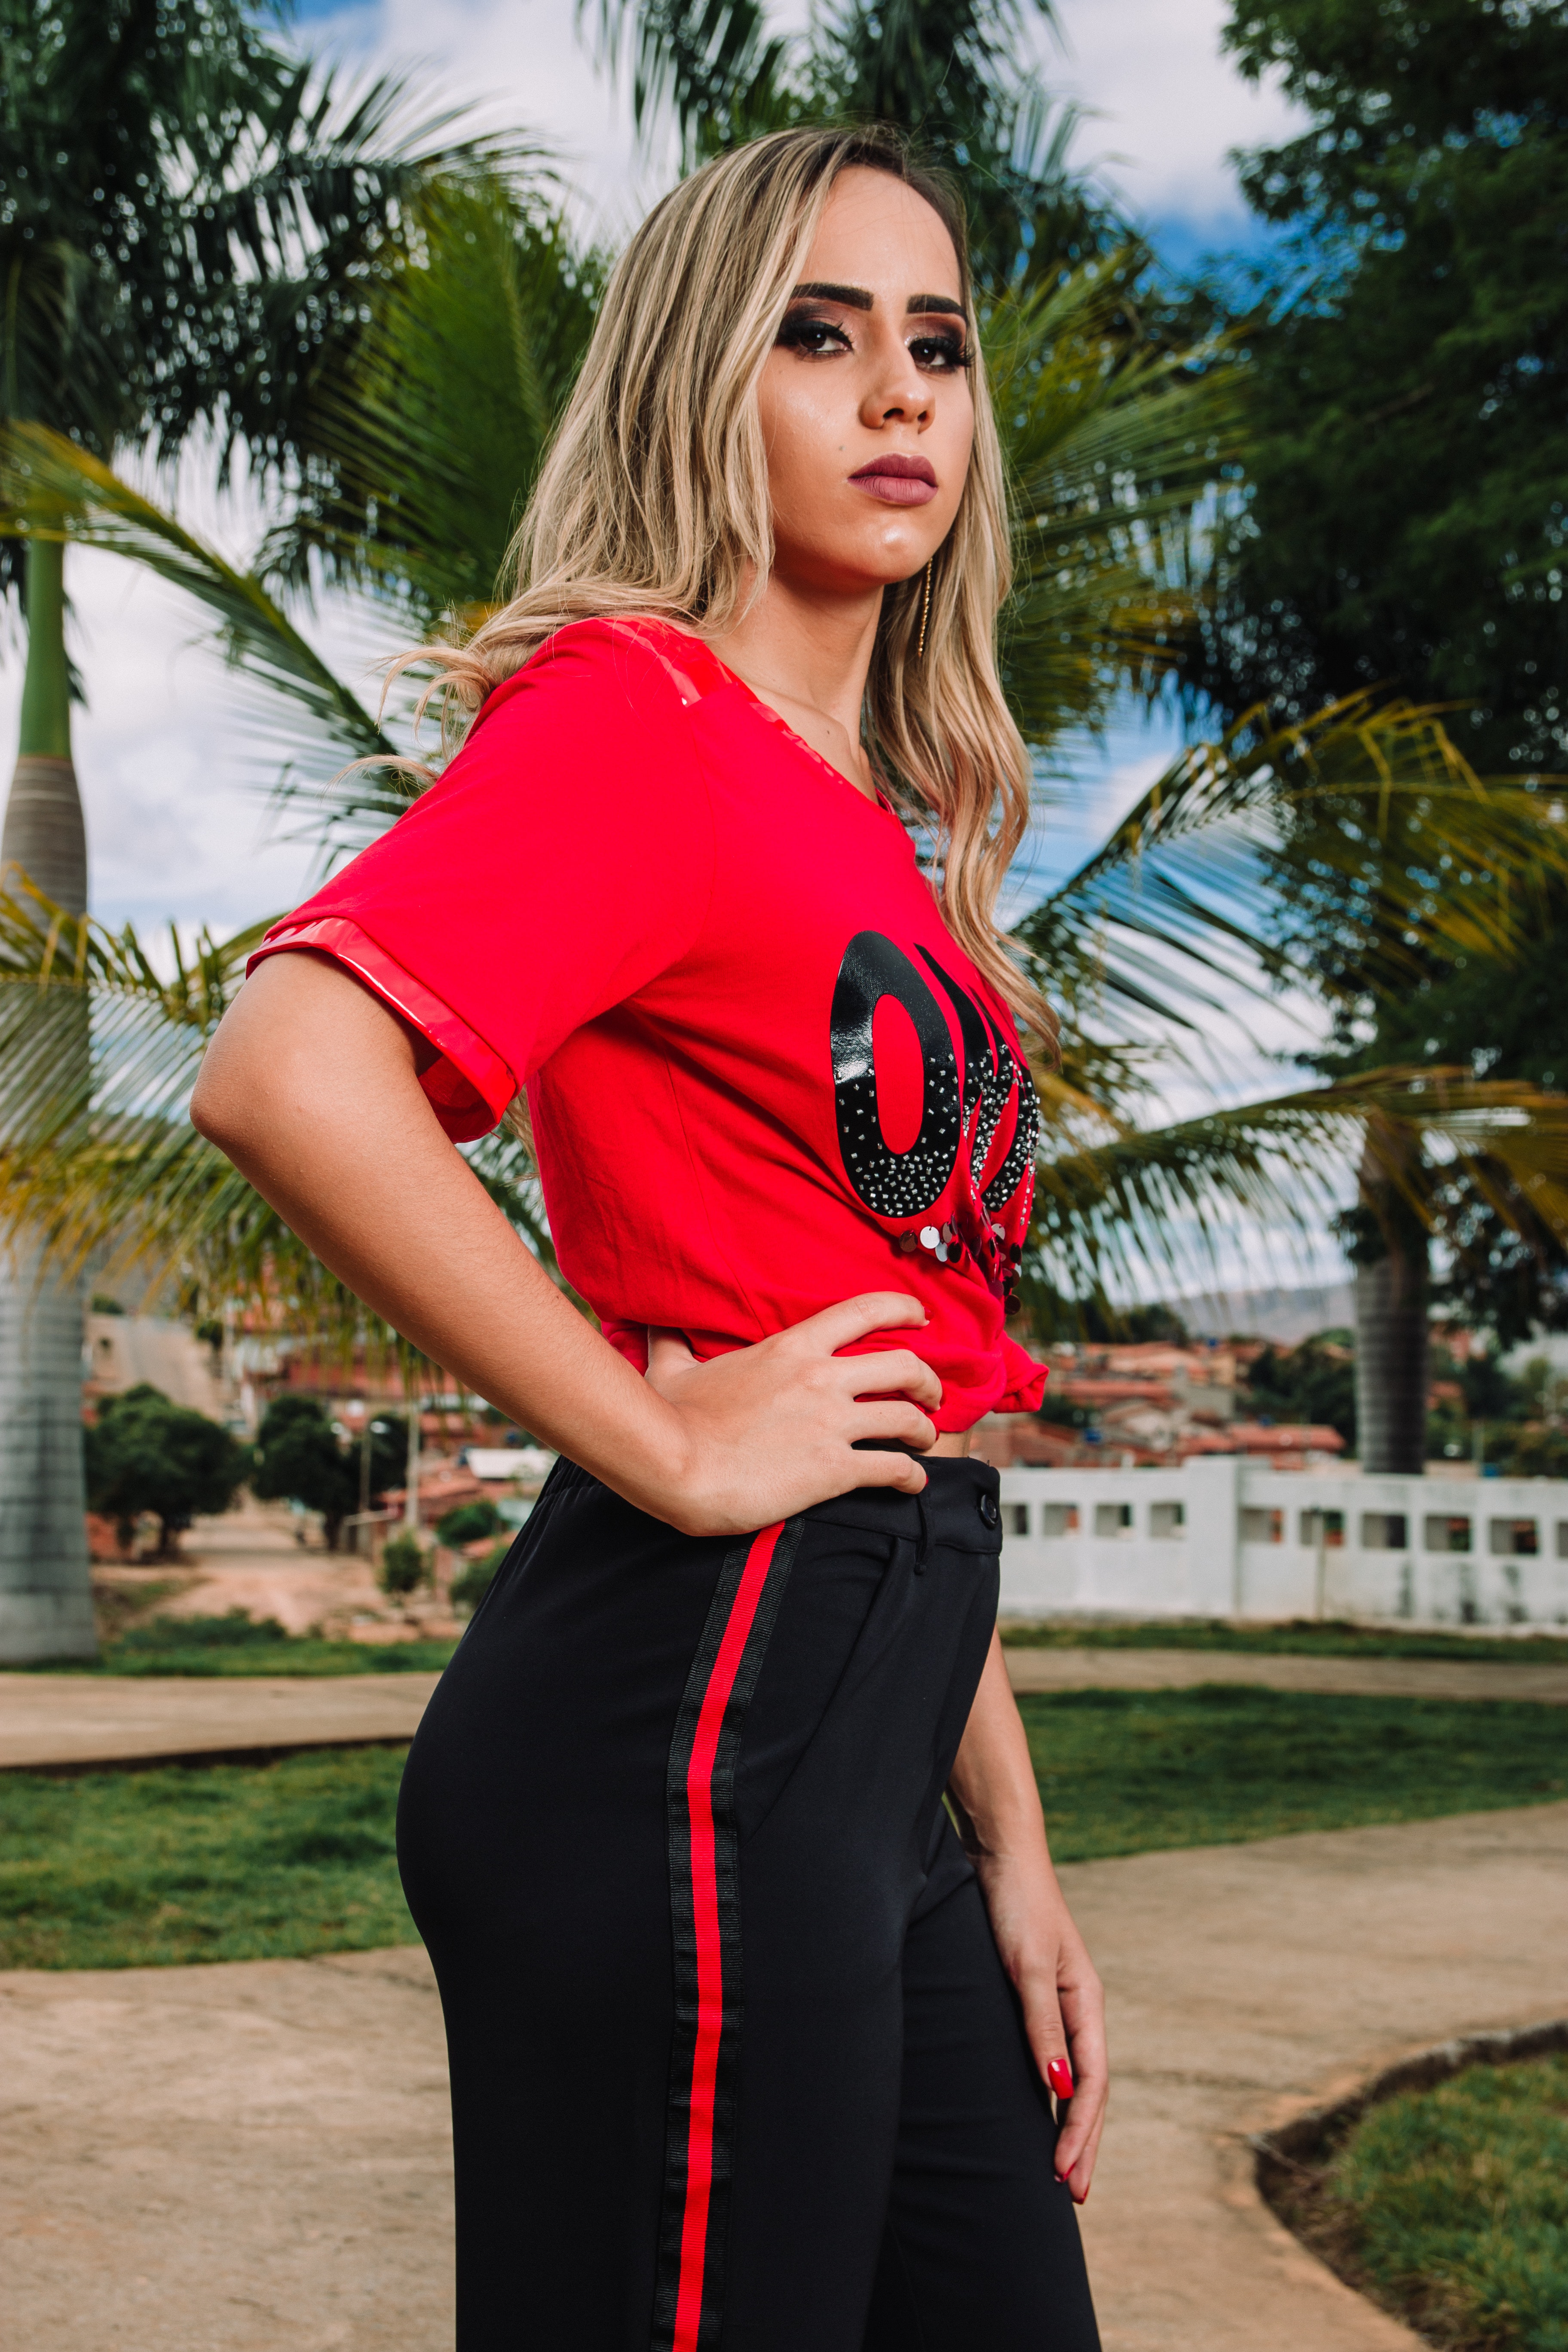
clothing, red, shoulder, beauty, long hair, blond, fashion, thigh, dress, model, photo shoot, leg, joint, magenta, muscle, waist, photography, street fashion, abdomen, crop top, sleeve, neck, brown hair, trunk, black hair, t shirt, style, costume, navel